Clare Stevenson

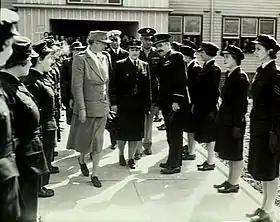
Two women and three men flanked by two lines of women in dark military uniforms

Early in 1943, a policy change was mooted to remove female officers from the technical musterings they had so far filled in the WAAAF, and substitute male officers in these roles. In opposing this, Stevenson went around the new Air Member for Personnel, Air Commodore Frank Lukis, and wrote directly to the Deputy Chief of the Air Staff, Air Commodore John McCauley. She told McCauley, "I contend that it is a waste of money and training to take women cipher officers, women from Signals (S4) and casualty ... when they have learnt their work and substitute these women by men who have to learn the job", and recommended that he direct the Air Member for Personnel to ensure that female officers continued to be employed in technical positions, and not simply for administration and welfare. McCauley agreed with Stevenson but Lukis appealed to Air Vice Marshal George Jones, the Chief of the Air Staff. Jones backed Lukis' authority, and the latter sent what Joyce Thomson described as a "stinging rebuke" to Stevenson, who was forced to apologise. In any event, women officers continued to be employed in technical positions as the WAAAF expanded over the next two years, peaking in strength at 18,667 members in October 1944. As of July that year, women comprised thirty-one per cent of Air Force ground staff and filled sixty-one trades, all previously occupied by men. By the end of the war around 27,000 women had served in the WAAAF.